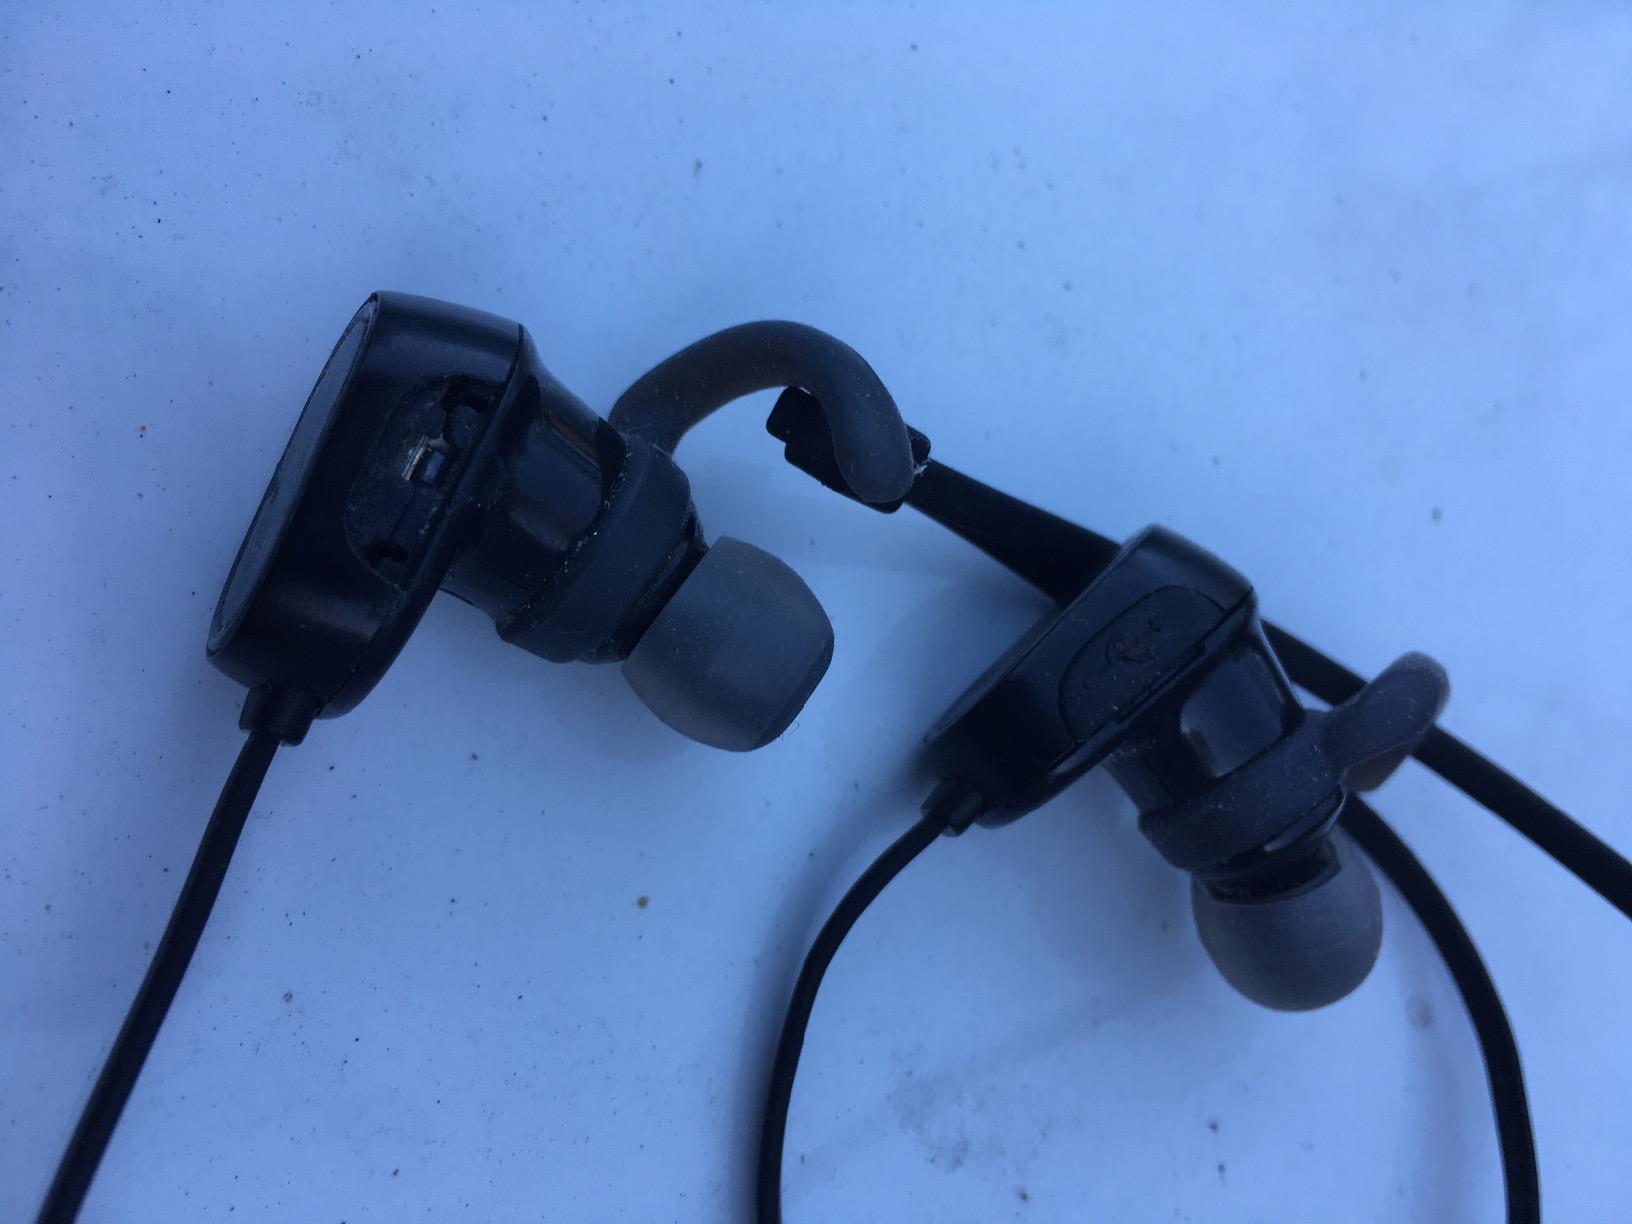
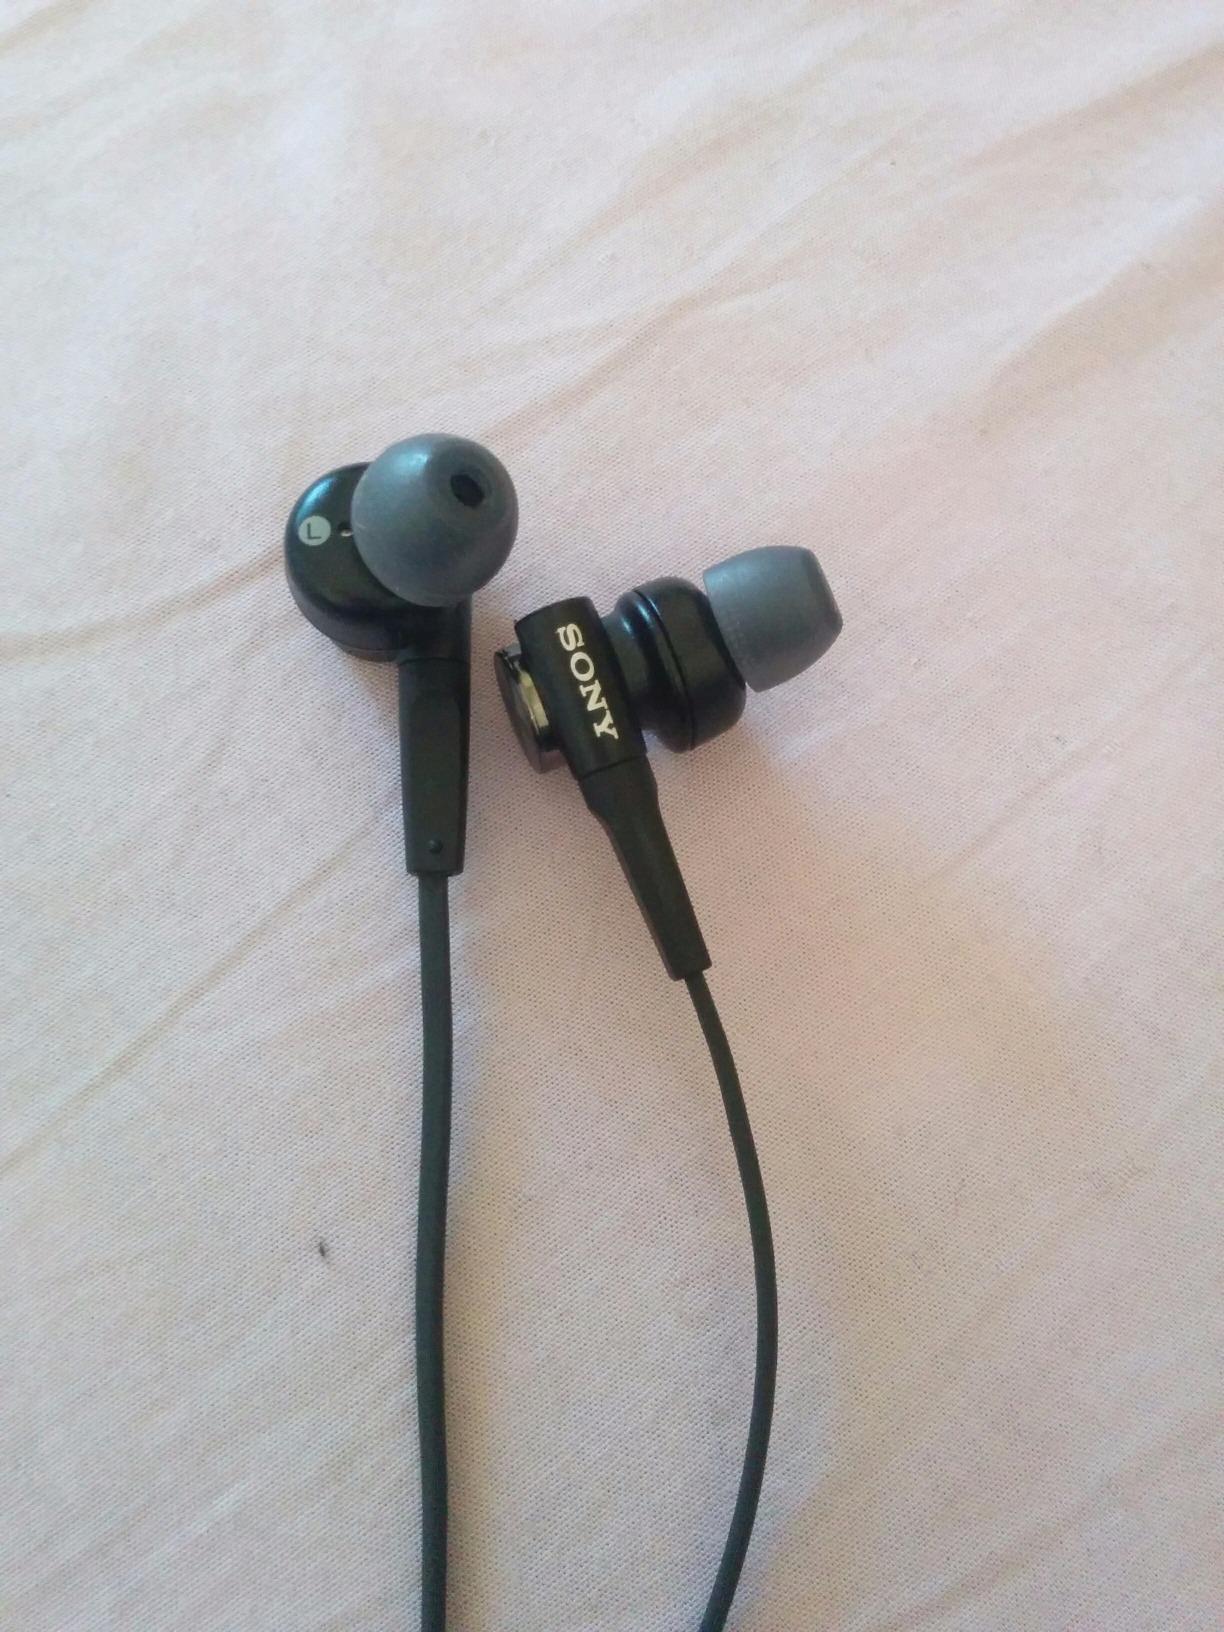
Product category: headphones
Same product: no